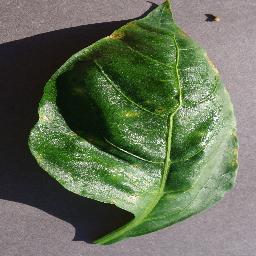
Label: Pepper,_bell___Bacterial_spot